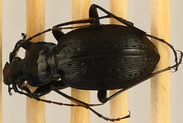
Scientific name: Carabus goryi
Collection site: Mountain Lake Biological Station NEON (MLBS), plot MLBS_002